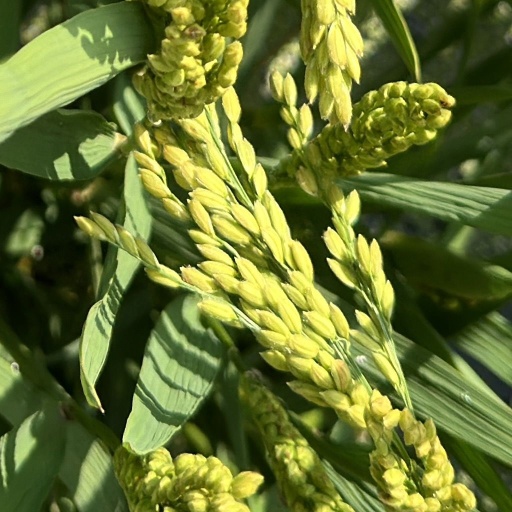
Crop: rice